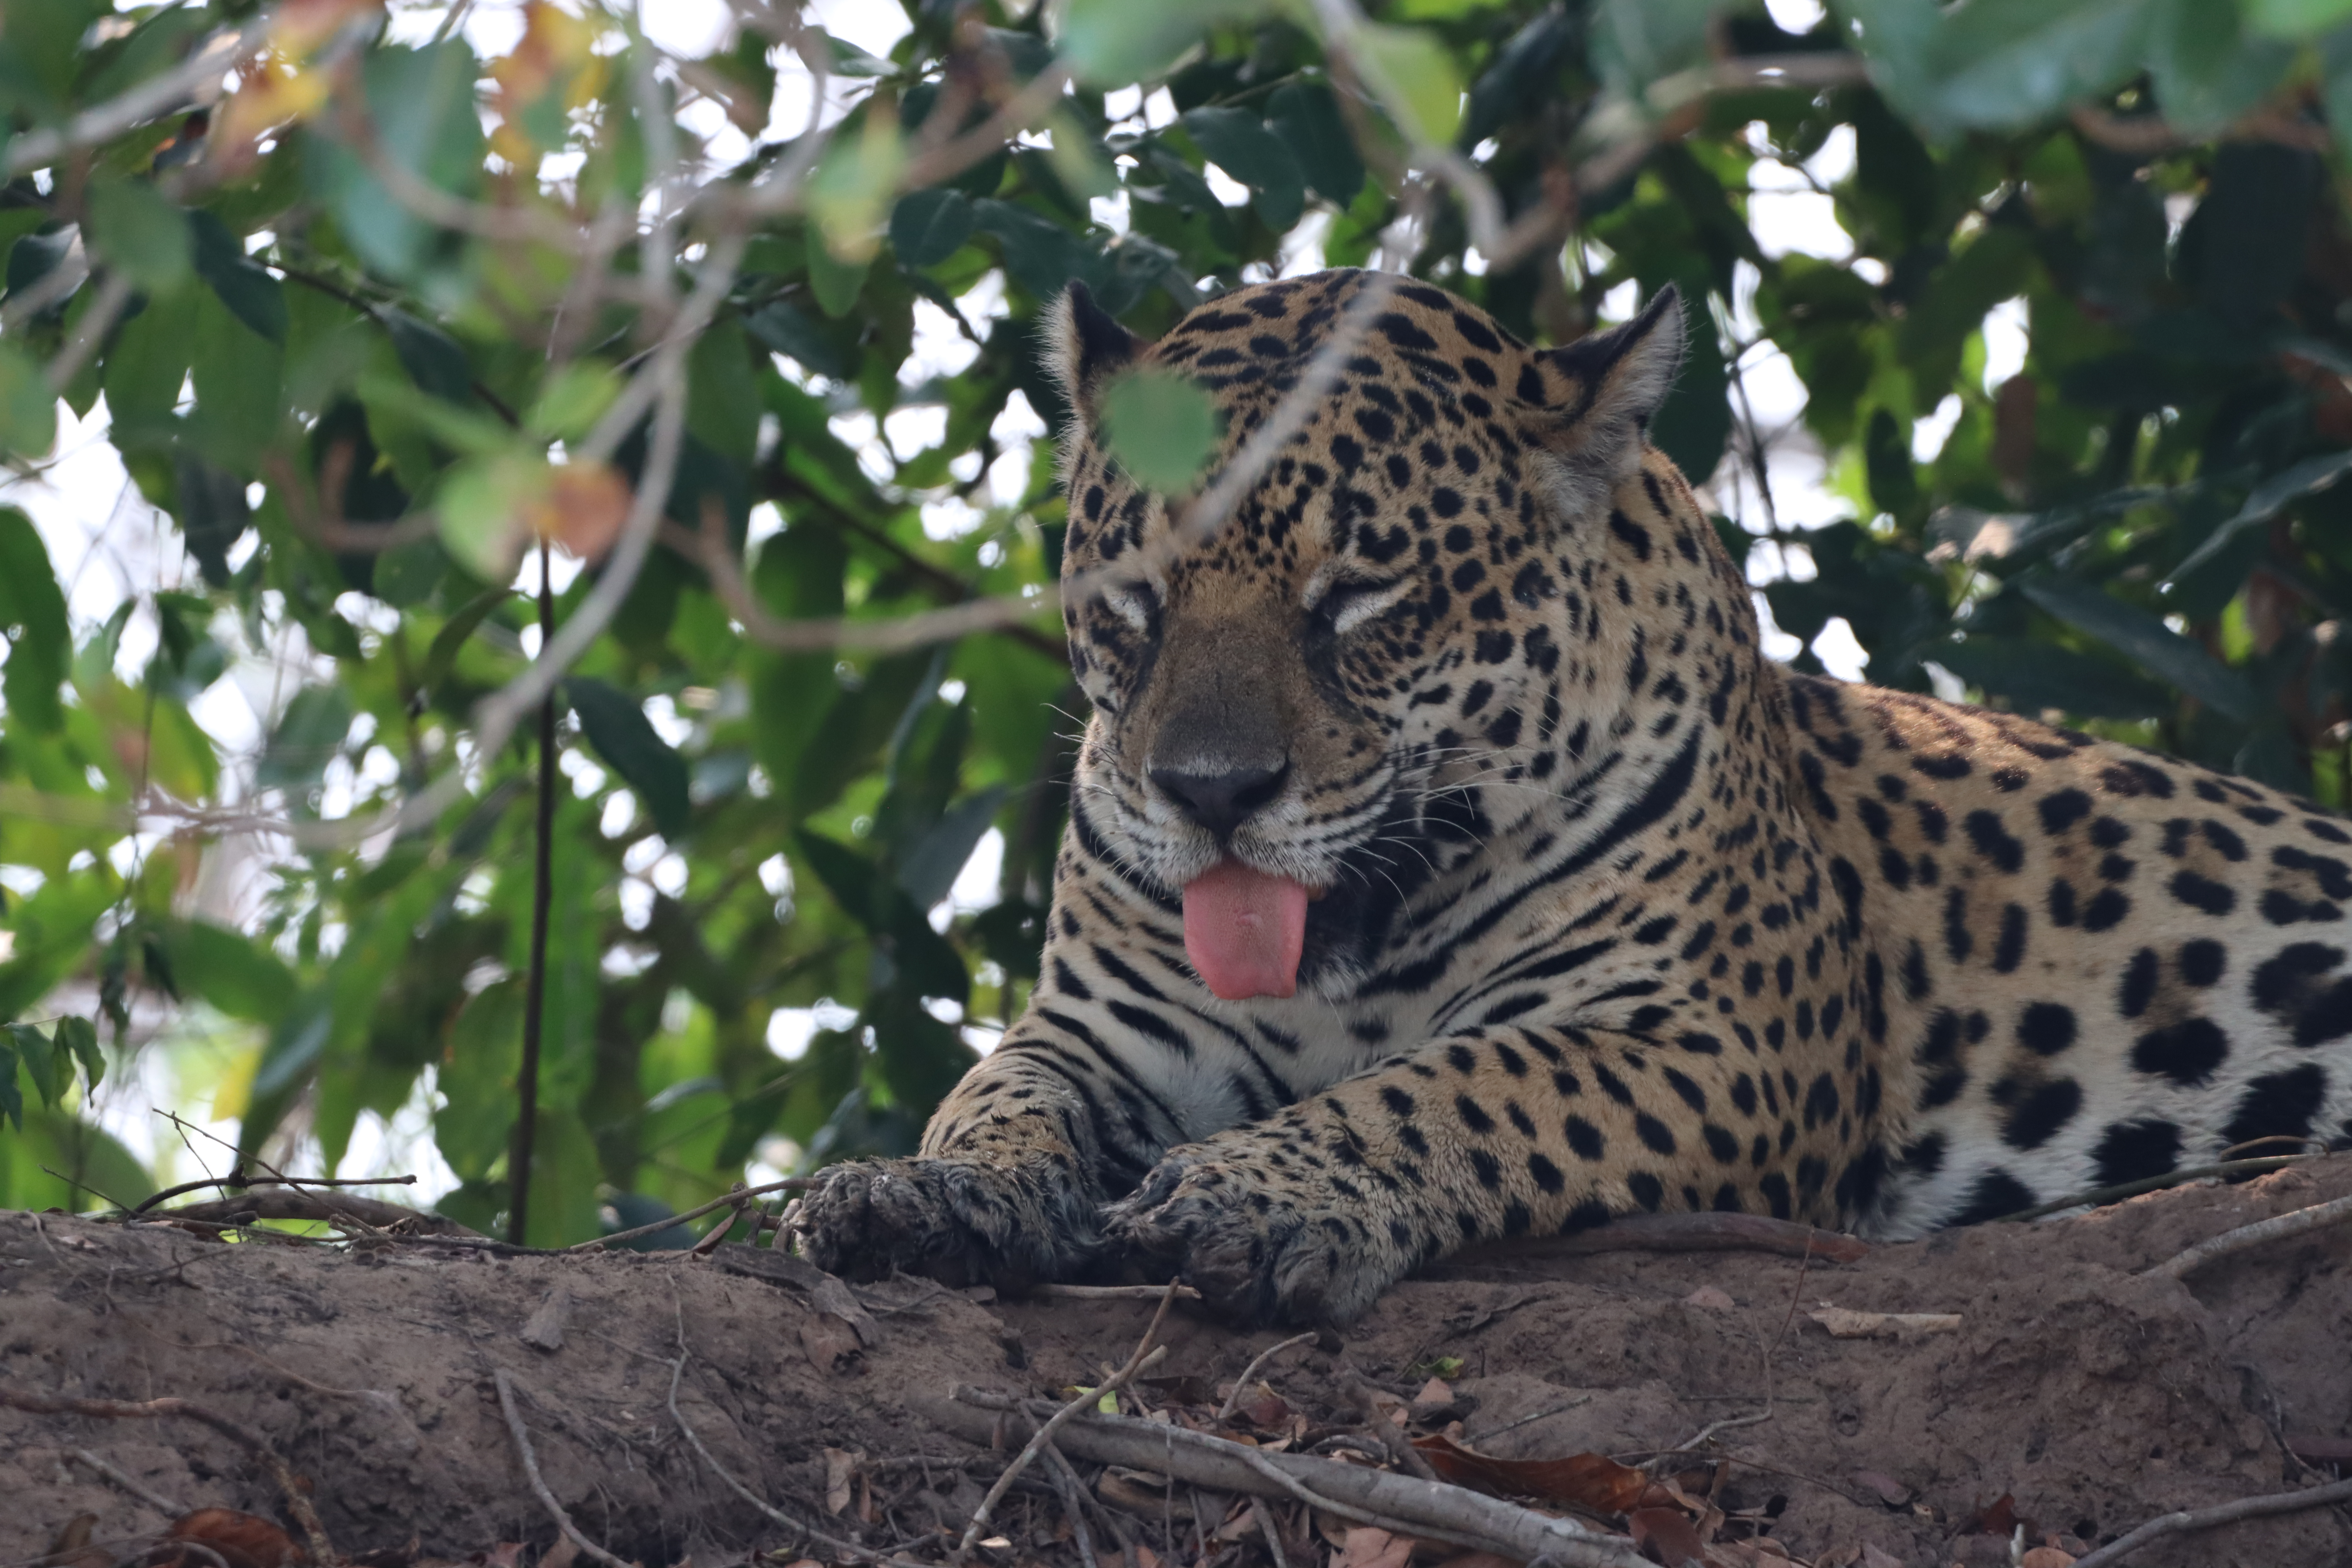
Jaguar: Jaju